Harsiotef

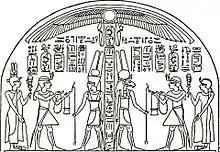
Stela of Harsiotef offering to Amun-Ra

Harsiotef was a Kushite King of Meroë (about 404 – 369 BC).